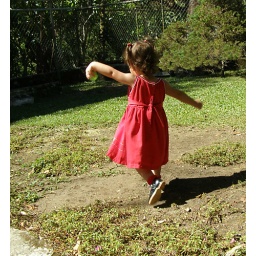
Two-year-old toddler in bright red dress holding a small green ball and &amp;quot;dancing&amp;quot; on dry season grass.